Little Ashes

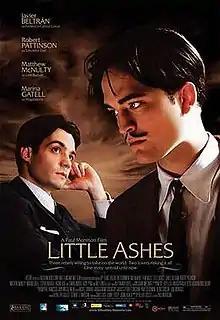
Theatrical release poster

Little Ashes is a 2008 Spanish-British biographical drama film directed by Paul Morrison and written by Philippa Goslett. Set in Spain during the 1920s and 1930s, the film dramatizes the early years of three prominent figures in 20th-century art and literature: filmmaker Luis Buñuel, surrealist painter Salvador Dalí, and poet Federico García Lorca. The narrative focuses on the complex relationship between Dalí and Lorca, exploring themes of identity, artistic ambition, and forbidden love.